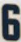
Number: 6